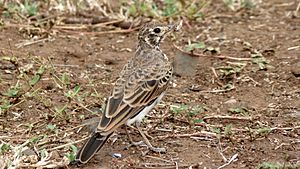
Mørk busklærke
Mørk busklærke er en spurvefugl, der lever i det sydlige Centralafrika.